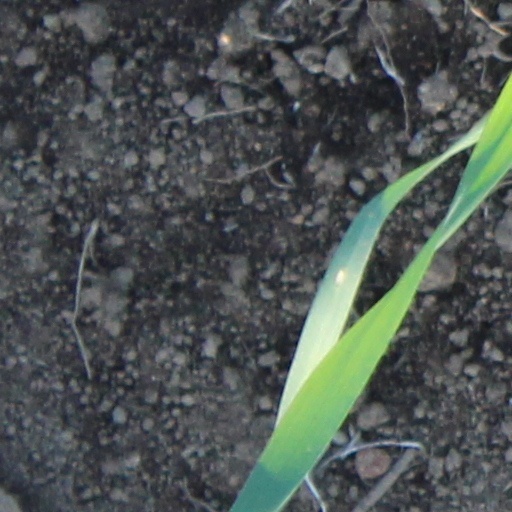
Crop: wheat